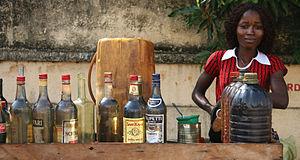
L'essence est vendue dans des bouteilles (principalement d'alcool) au Bénin. Il y a des milliers de boutiques comme celle-ci dans la capitale Cotonou, où les motos peuvent d'approvisionner. On dit que l'essence est illégalement importée par mer depuis le Nigéria. Cotonou est l'une des villes les plus polluées d'Afrique de l'Ouest par les dizaines de milliers de motos y circulant. Magyar: Benzint többnyire likőrös üvegekben árusító nő Beninben. Cotonouban, Benin gazdasági fővárosában hasonló boltok ezreiben árulnak üzemanyagot, ahol a motorkerékpárokat meg lehet tankolni. Cotonou a több tízezer motorkerékpár miatt egyike Nyugat-Afrika legszennyezettebb városainak Italiano: Nel Benin la benzina viene venduta principalmente in bottiglie, solitamente di alcolici. Nella città di Cotonou esistono migliaia di negozi di questo tipo, dove è possibile fare rifornimento per le motociclette. Si dice che la benzina venga importata illegalmente dalla Nigeria attraverso il mare. Cotonou è una delle città più inquinate dell'Africa occidentale proprio a causa delle decine di migliaia di motociclette presenti. Македонски: Продажба на бензин за мотоцикли во Котону, Бенин.
Le Bénin, en forme longue la république du Bénin, est un État d'Afrique de l'Ouest, qui couvre une superficie de 114 764 km² et s'étend sur 700 km, du fleuve Niger au nord à la côte atlantique au sud. Le Bénin comptait 10 741 458 habitants en 2016. Le pays fait partie de la CEDEAO et a comme voisins le Togo à l'ouest, le Nigeria à l'est, le Niger au nord-nord-est et le Burkina Faso au nord-nord-ouest.
Le kpayo est le nom donné au Bénin à l'essence de contrebande, en provenance du Nigeria voisin, grand producteur de pétrole, où le carburant est fortement subventionné. Kpayo signifie littéralement « non original » en goun, une langue locale.